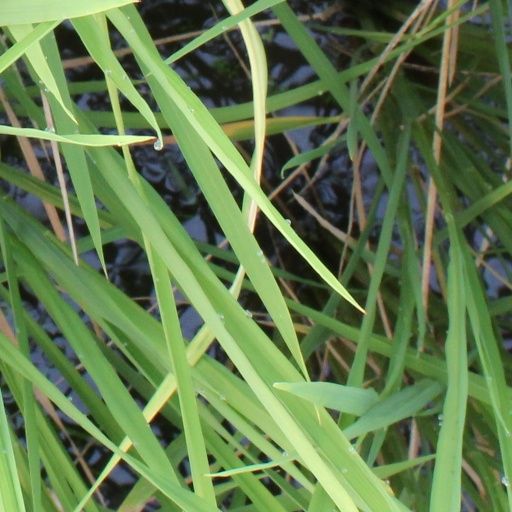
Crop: rice